Boeing MQ-25 Stingray

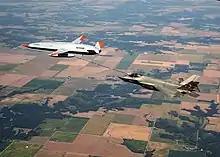
MQ-25 T1 Stingray test aircraft refuels F-35C, 2021

In late April 2019, the first MQ-25 test aircraft (T-1 or "Tail 1") was taken by road from Boeing's technical plant at St. Louis's Lambert International Airport across the Mississippi River to MidAmerica St. Louis Airport, which is conjoined to Scott Air Force Base. Following taxi tests, the Federal Aviation Administration certified the aircraft and granted airspace for flight testing. The MQ-25 took its first flight on 19 September 2019.